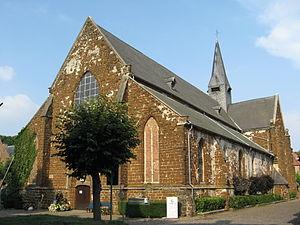
Église Sainte-Catherine (début XIVe), dans le béguinage de Diest (prov. de Brabant-Flamand, Belgique).
Le terme de béguinage peut désigner soit une communauté autonome de religieuses, en particulier en Europe du Nord, soit un ensemble de bâtiments intégrés, généralement construits autour d'une cour arborée, hébergeant une telle communauté, et comprenant non seulement les installations domestiques et monastiques, mais aussi des ateliers utilisés par la communauté, et une infirmerie.
Cette page regroupe l'ensemble des monuments classés de la ville de Diest.